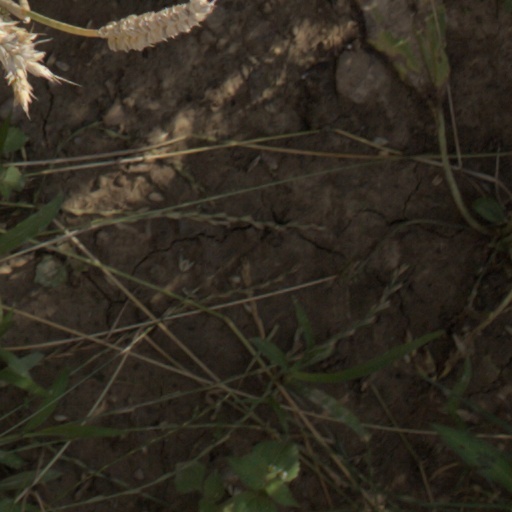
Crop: wheat